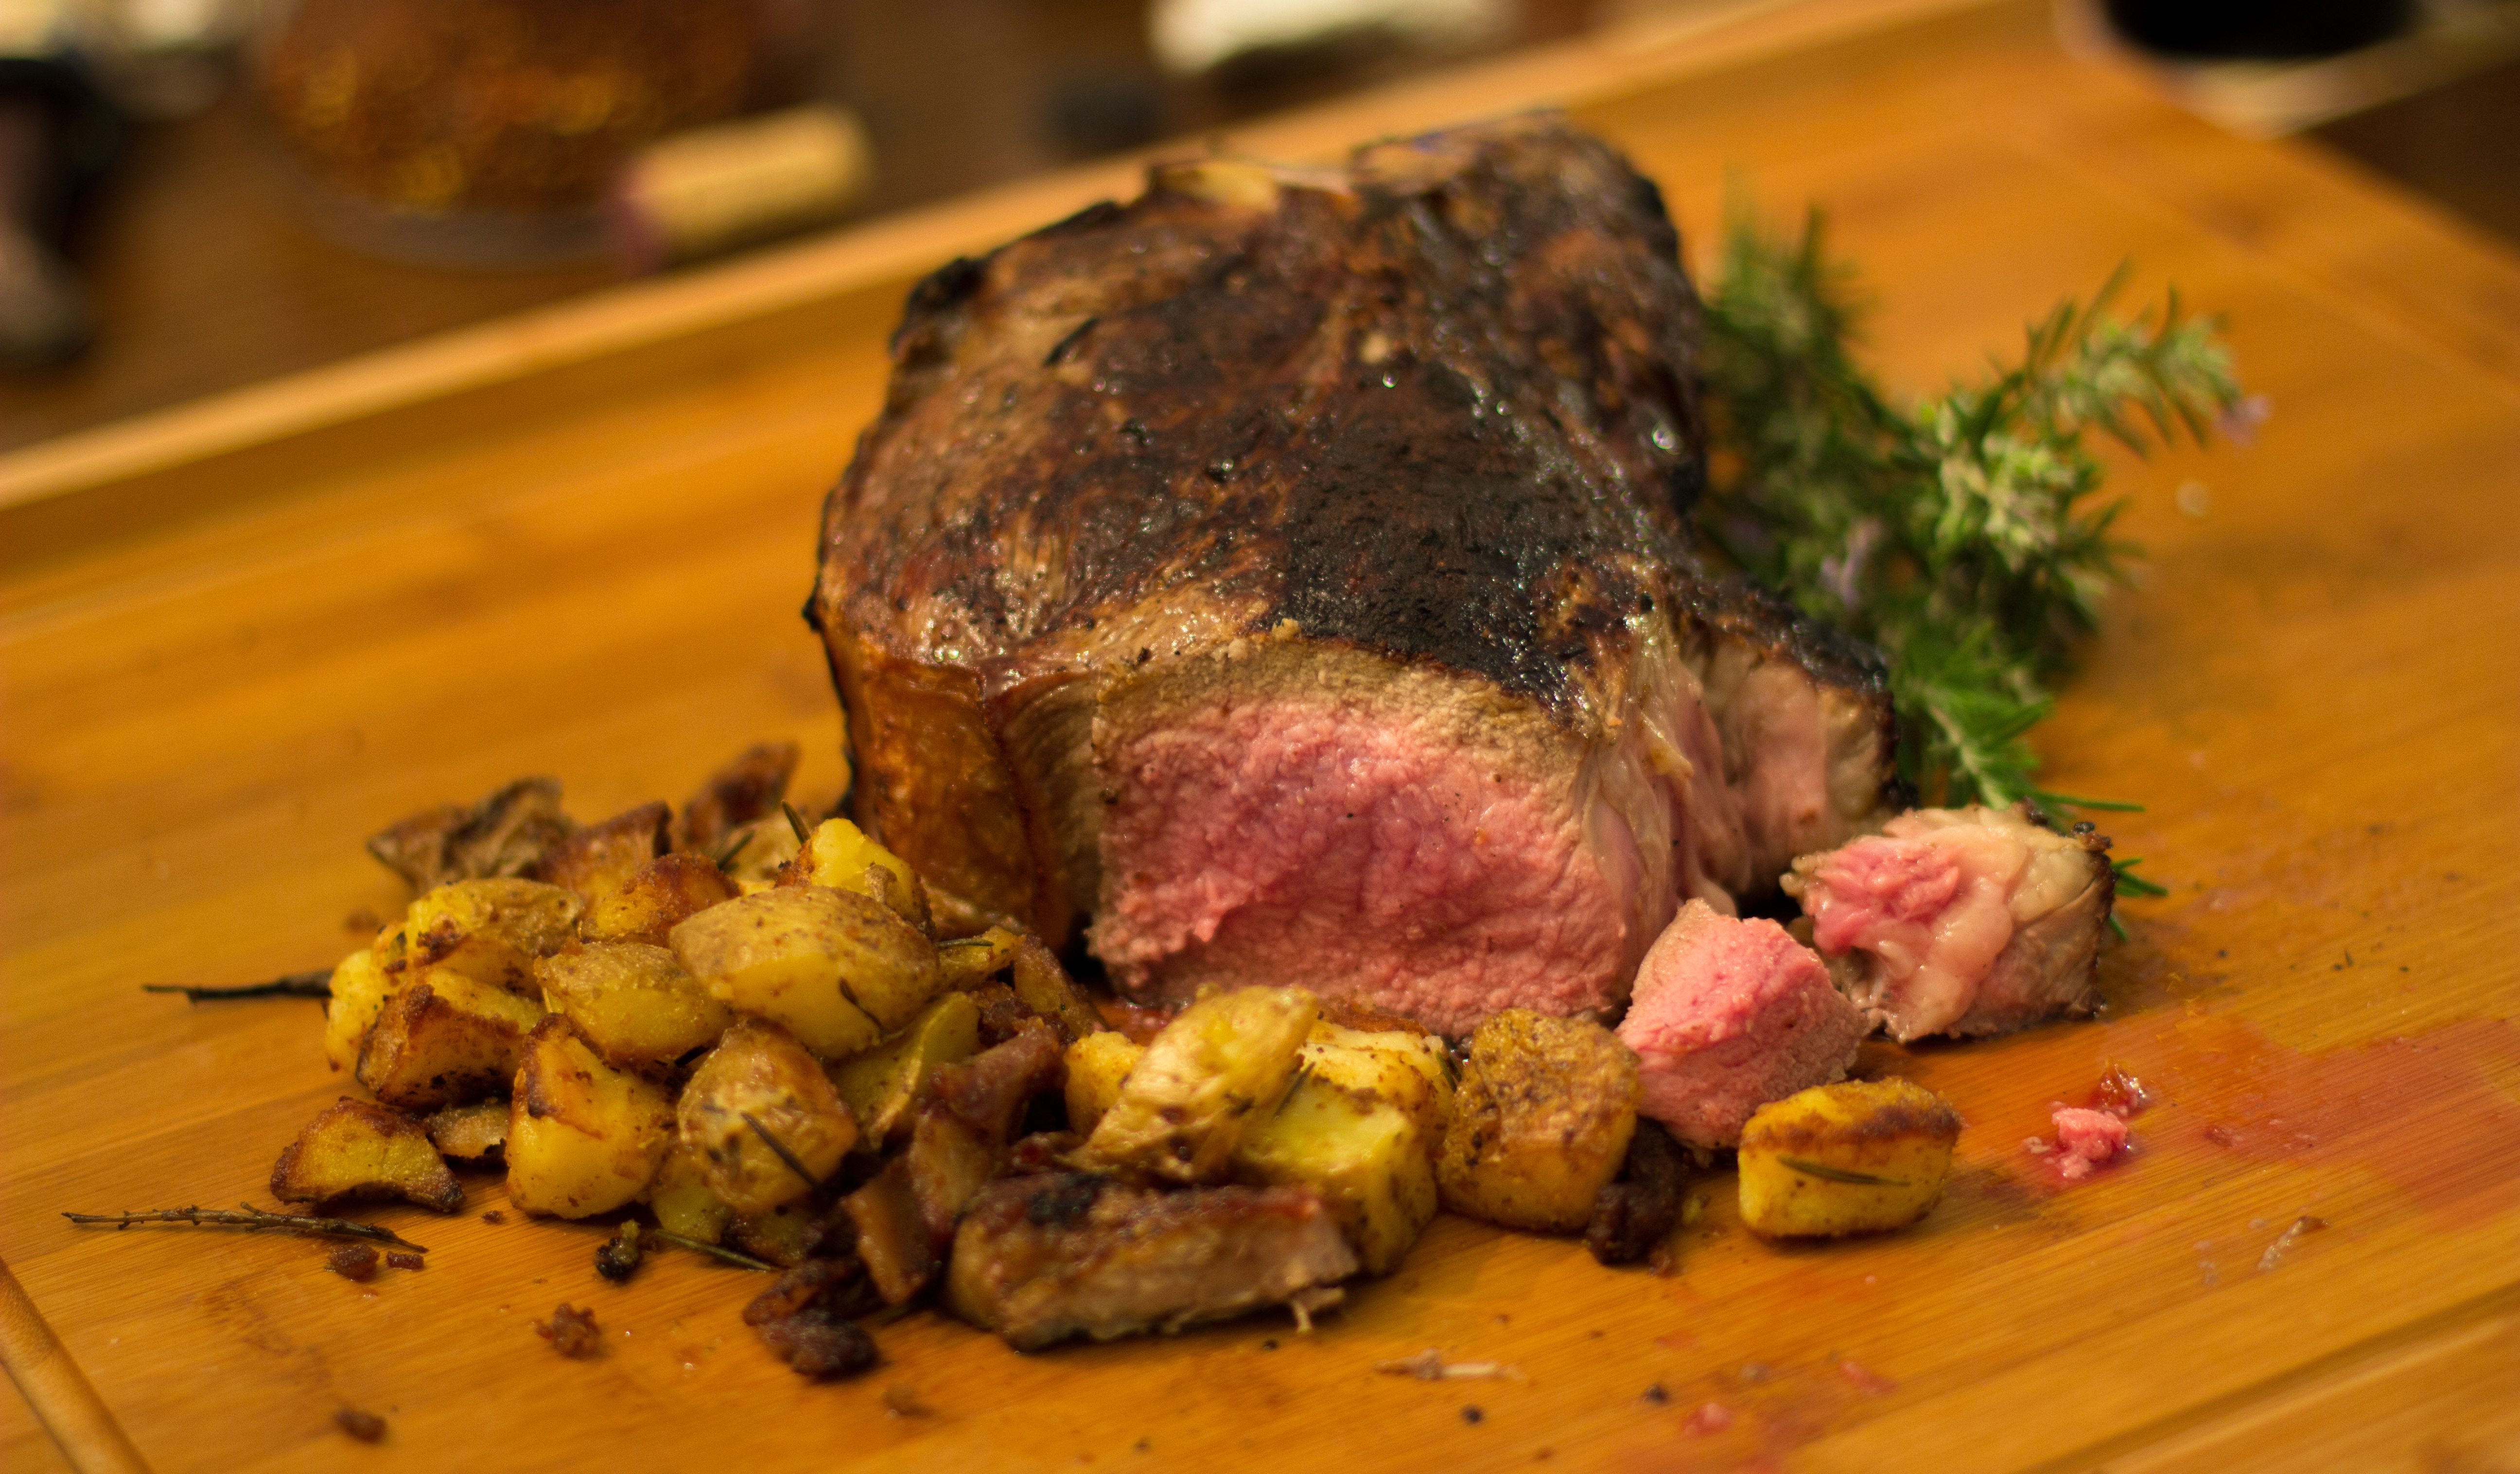
table, wood, dish, meal, food, produce, kitchen, barbeque, tuscany, meat, cuisine, beef, steak, grid, rib, roasting, rosemary, fiorentina, lamb and mutton